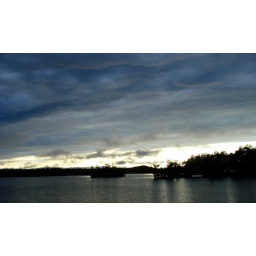
The view of Lake Harding as I cross over it on my way home every night.